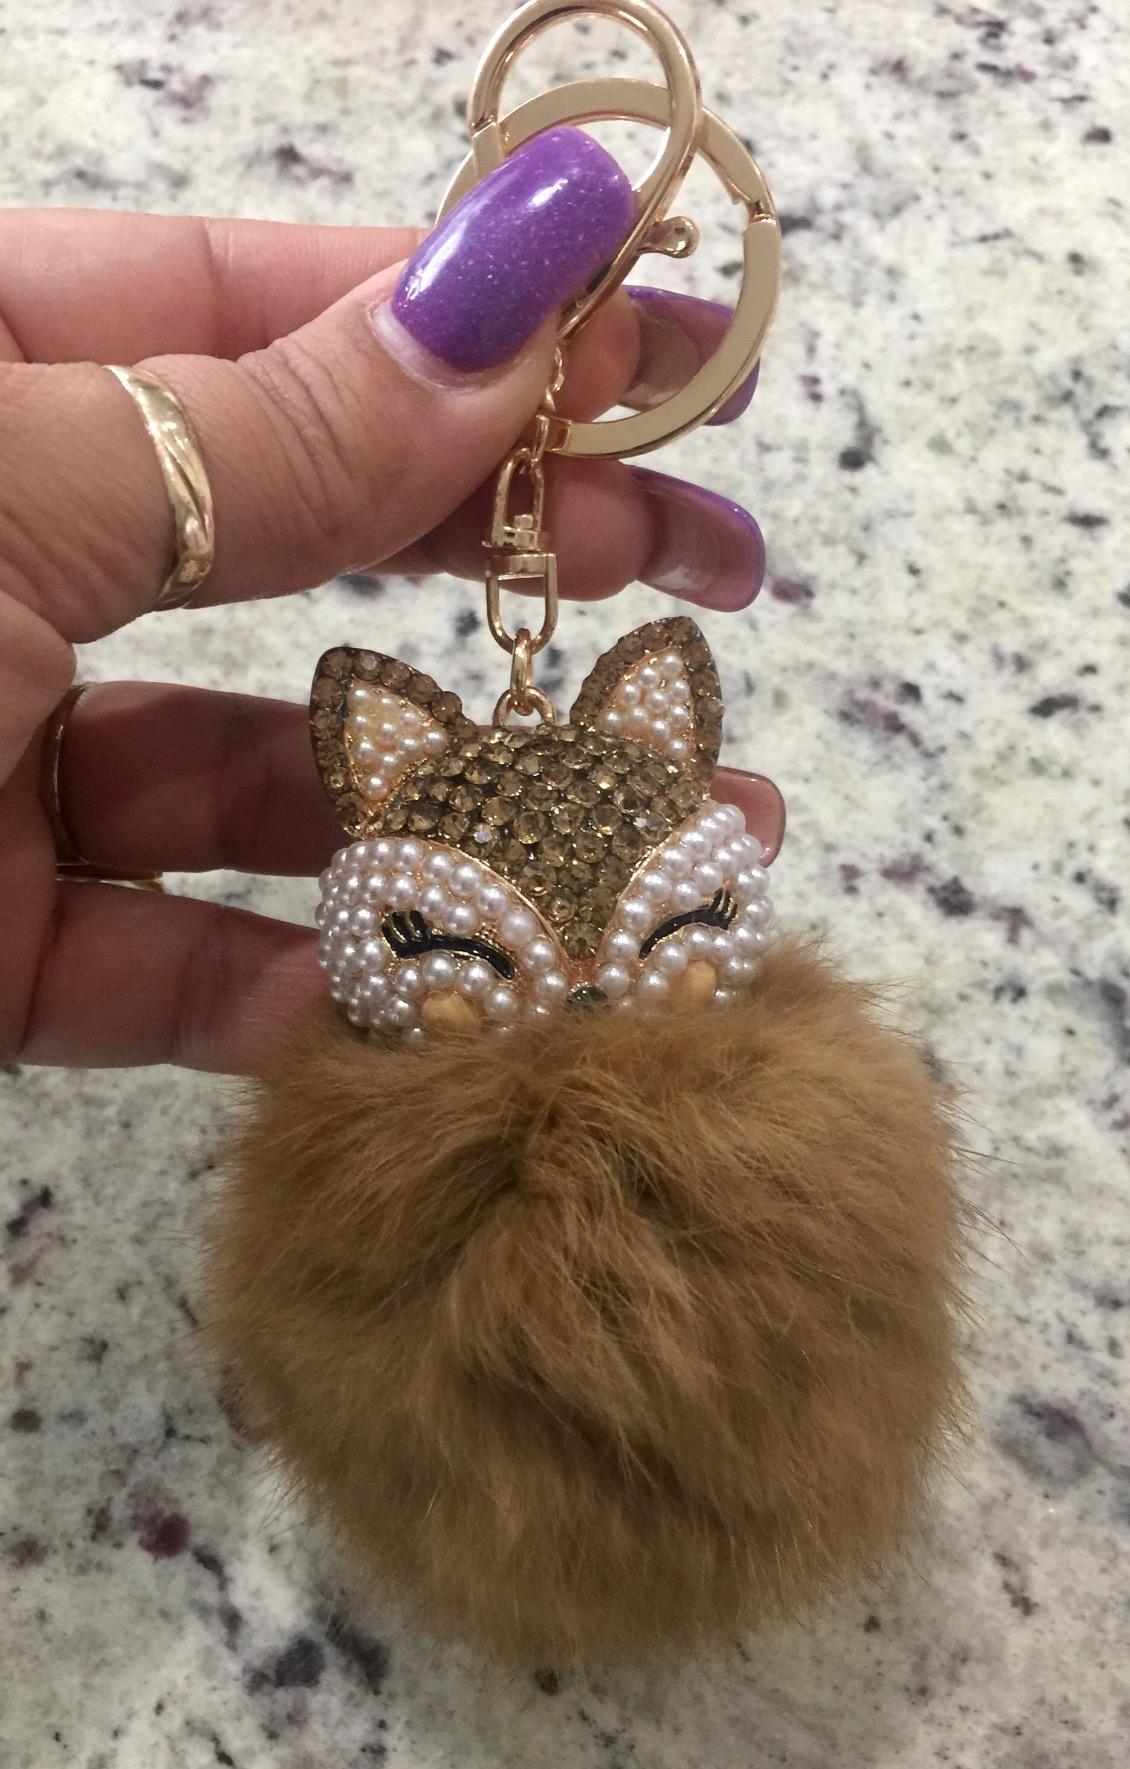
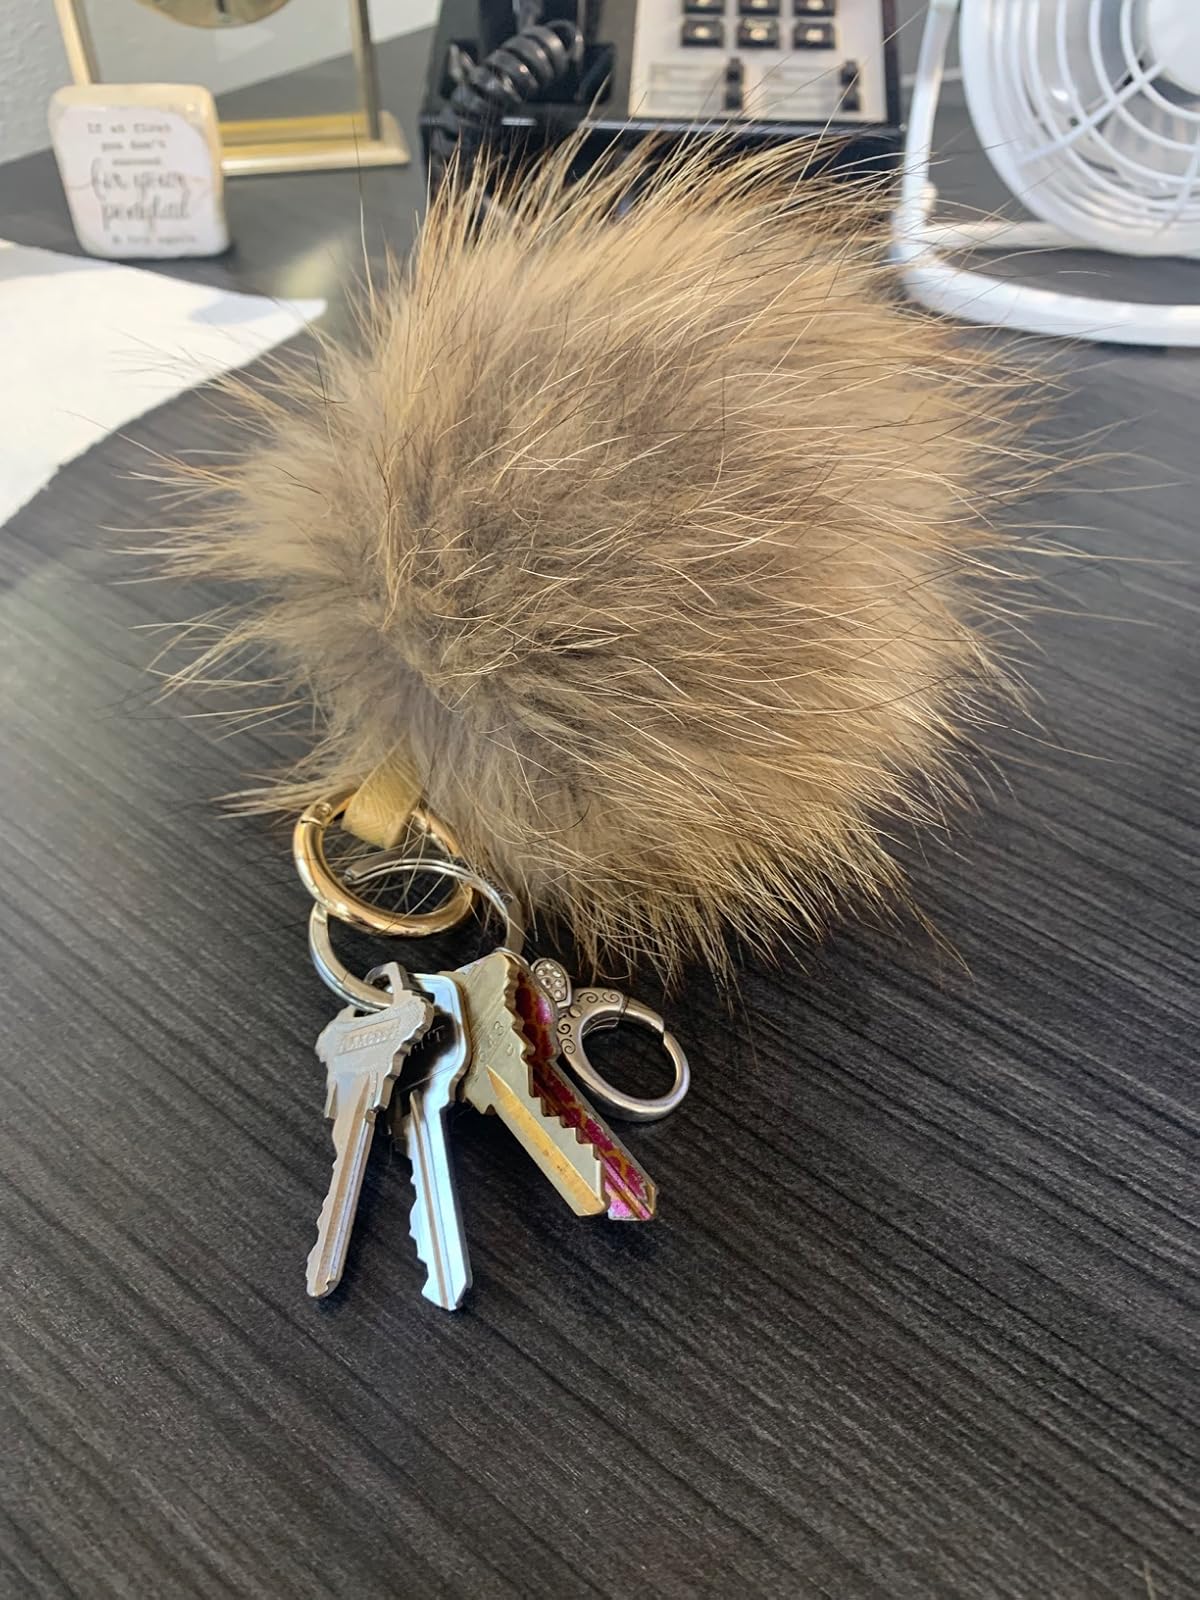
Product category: accessories_keychain
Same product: no